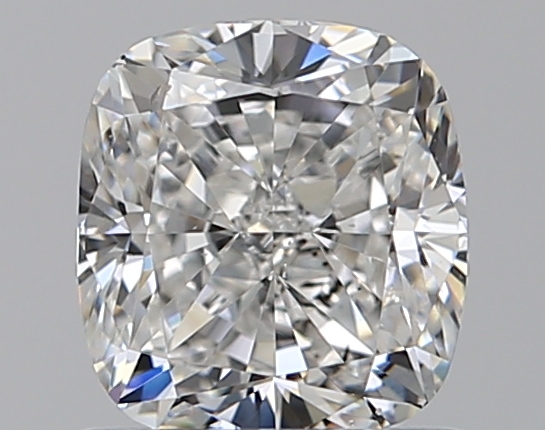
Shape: cushion
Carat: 1
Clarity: SI1
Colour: G
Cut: EX
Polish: EX
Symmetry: EX
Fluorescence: M
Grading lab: GIA
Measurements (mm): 5.85 x 5.38 x 3.74